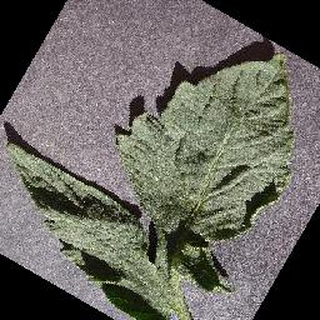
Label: healthy_tomato